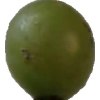
Label: grape